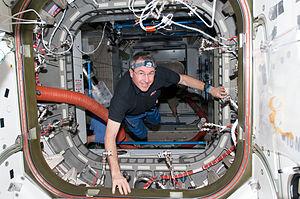
Le Common Berthing Mechanism est un système d'amarrage utilisé pour connecter entre eux les modules du segment américain de la Station spatiale internationale. On le trouve également sur certains vaisseaux chargés de ravitailler la Station spatiale comme le vaisseau cargo japonais HTV et les vaisseaux de ravitaillement Cygnus et Dragon.
Tranquility est un élément de la Station spatiale internationale construit en Italie qui reprend en partie le rôle du module d'habitation prévu à l'origine et dont la réalisation est annulée. Il permet grâce à ses 6 ports d'assurer la liaison avec 6 autres modules. Son rôle principal est de servir de quartier d'habitation, d'abriter les installations de support vie ainsi que le poste d'observation, la cupola. Celle-ci est utilisée pour piloter le bras Canadarm 2 chargé de déplacer les composants à l'extérieur de la Station spatiale. Tranquility est réalisé par Thales Alenia Space dans son usine de Turin pour le compte de la NASA. Il est installé en février 2010 dans le cadre de la mission STS-130 de la navette spatiale américaine Endeavour.